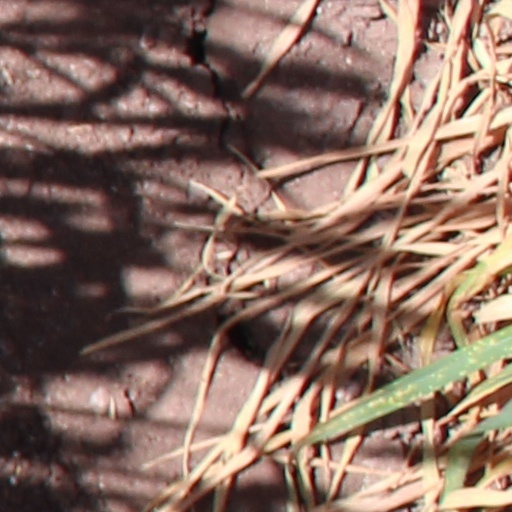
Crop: wheat